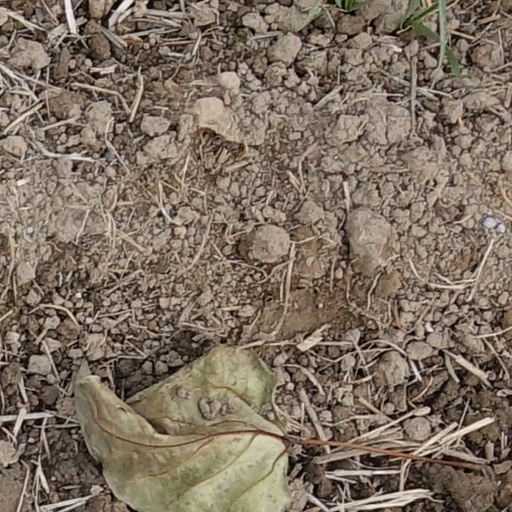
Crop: wheat